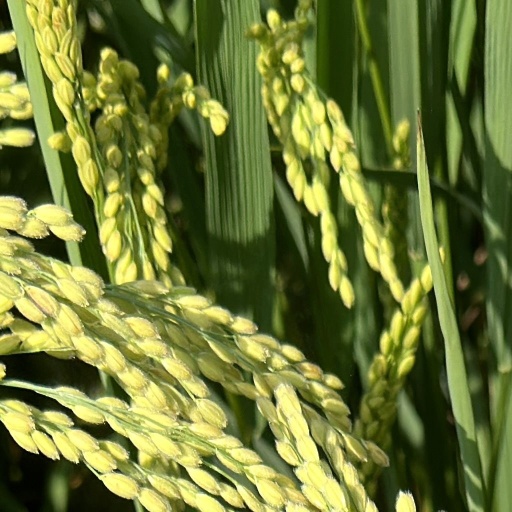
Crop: rice